Cliff Simon

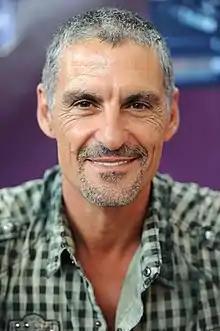
Simon at the SciFi Convention 2012

Cliff Simon (7 September 1962 – 9 March 2021) was a South African actor, best known for his portrayal of Ba'al in "Stargate SG-1".